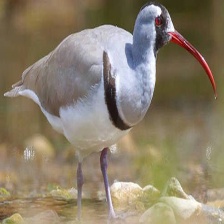
Species: IBISBILL
Scientific name: IBIDORHYNCHA STRUTHERSII